Thermae

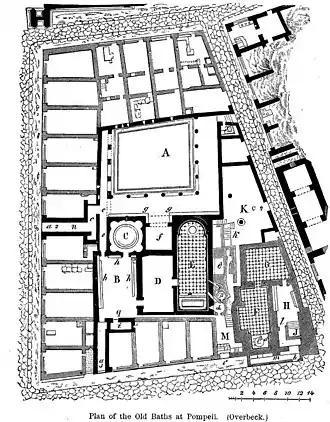
Plan of the Old Baths (Forum Baths) at Pompeii

"," "," "," and may all be translated as 'bath' or 'baths', though Latin sources distinguish among these terms.